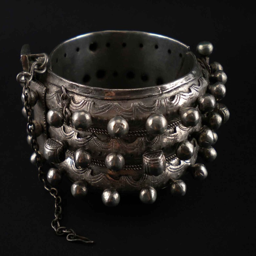
silver bracelet with beautiful engraved decoration .